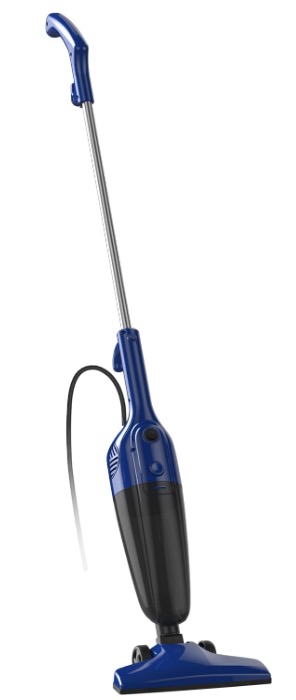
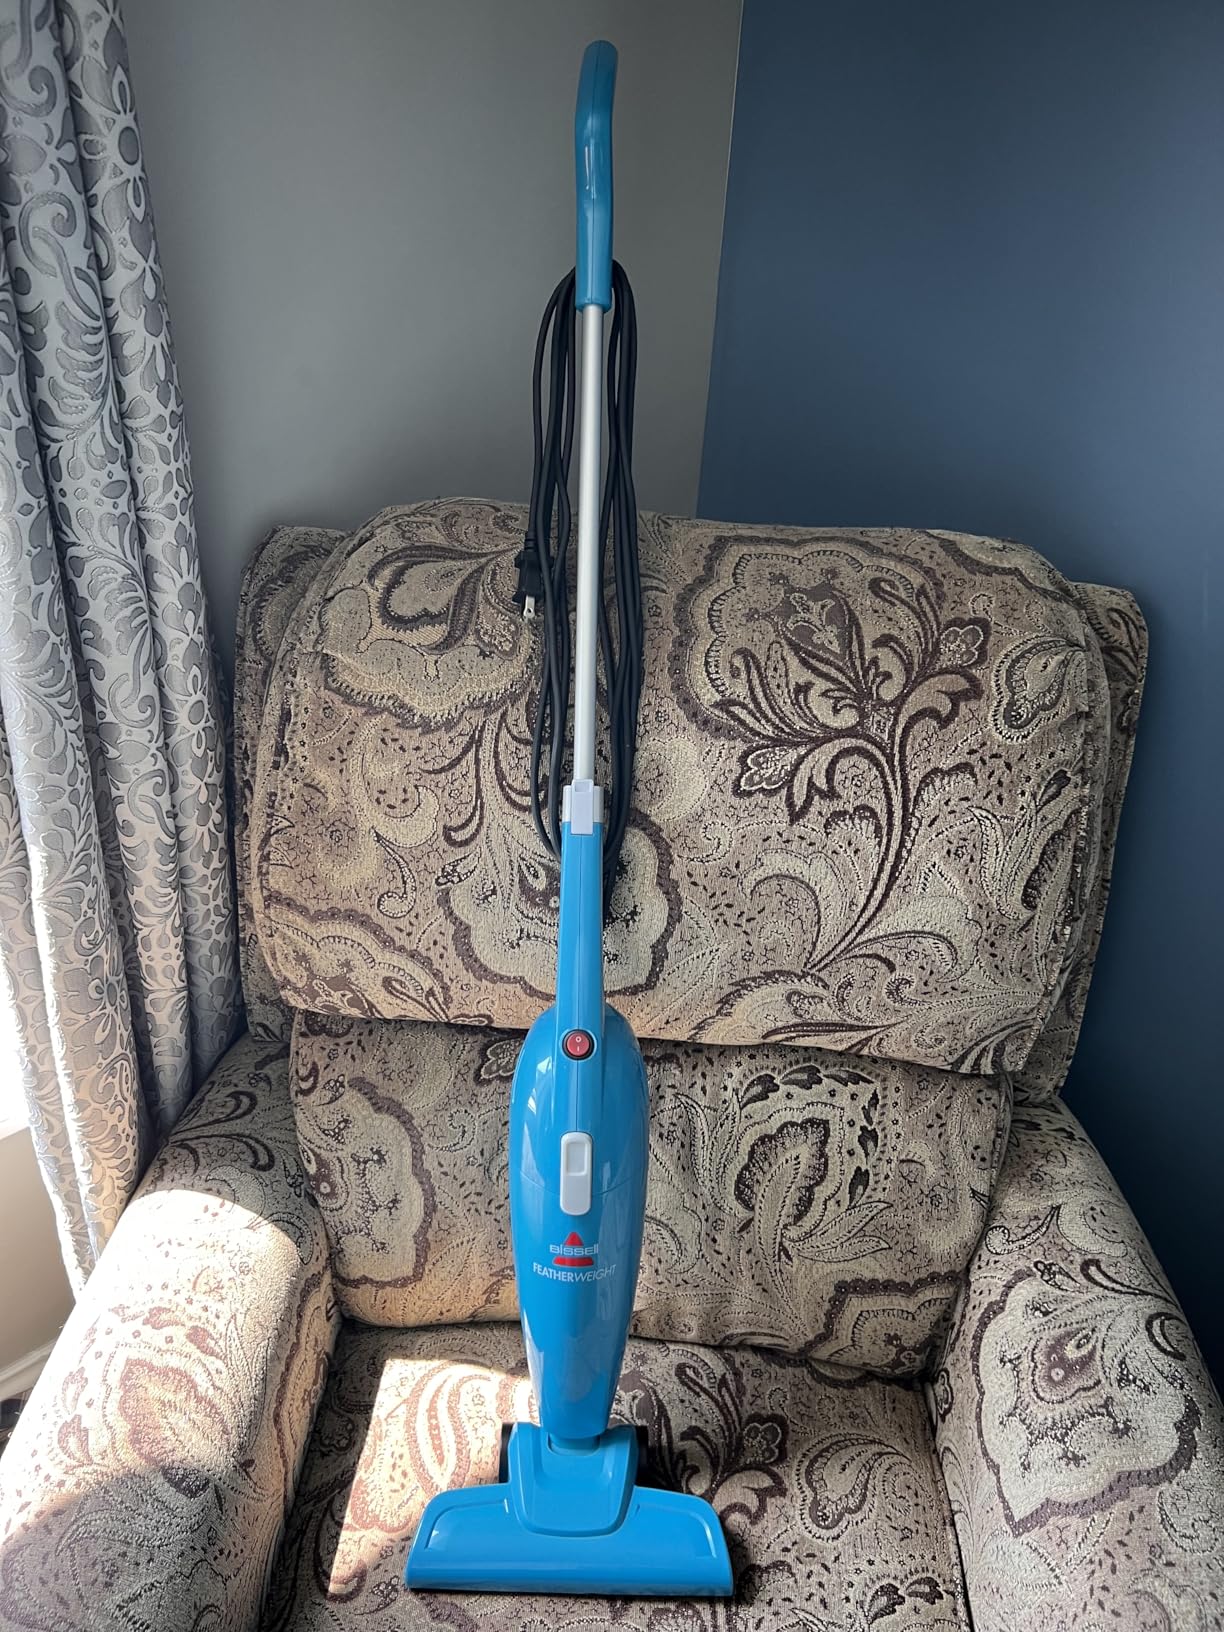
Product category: items_vacuum
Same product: no